Marco Pannella

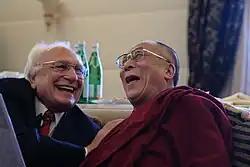
Marco Pannella with the Dalai Lama.

He was honorary President of the Party of the Rom (ROI) in the Czech Republic and he was also honorary member of the Socialist Slovene Youth. The Jewish National Fund (Hebrew: קרן קימת לישראל, Keren Kayemet LeYisrael) dedicated him a reforestation area in the Negev Desert in Israel.